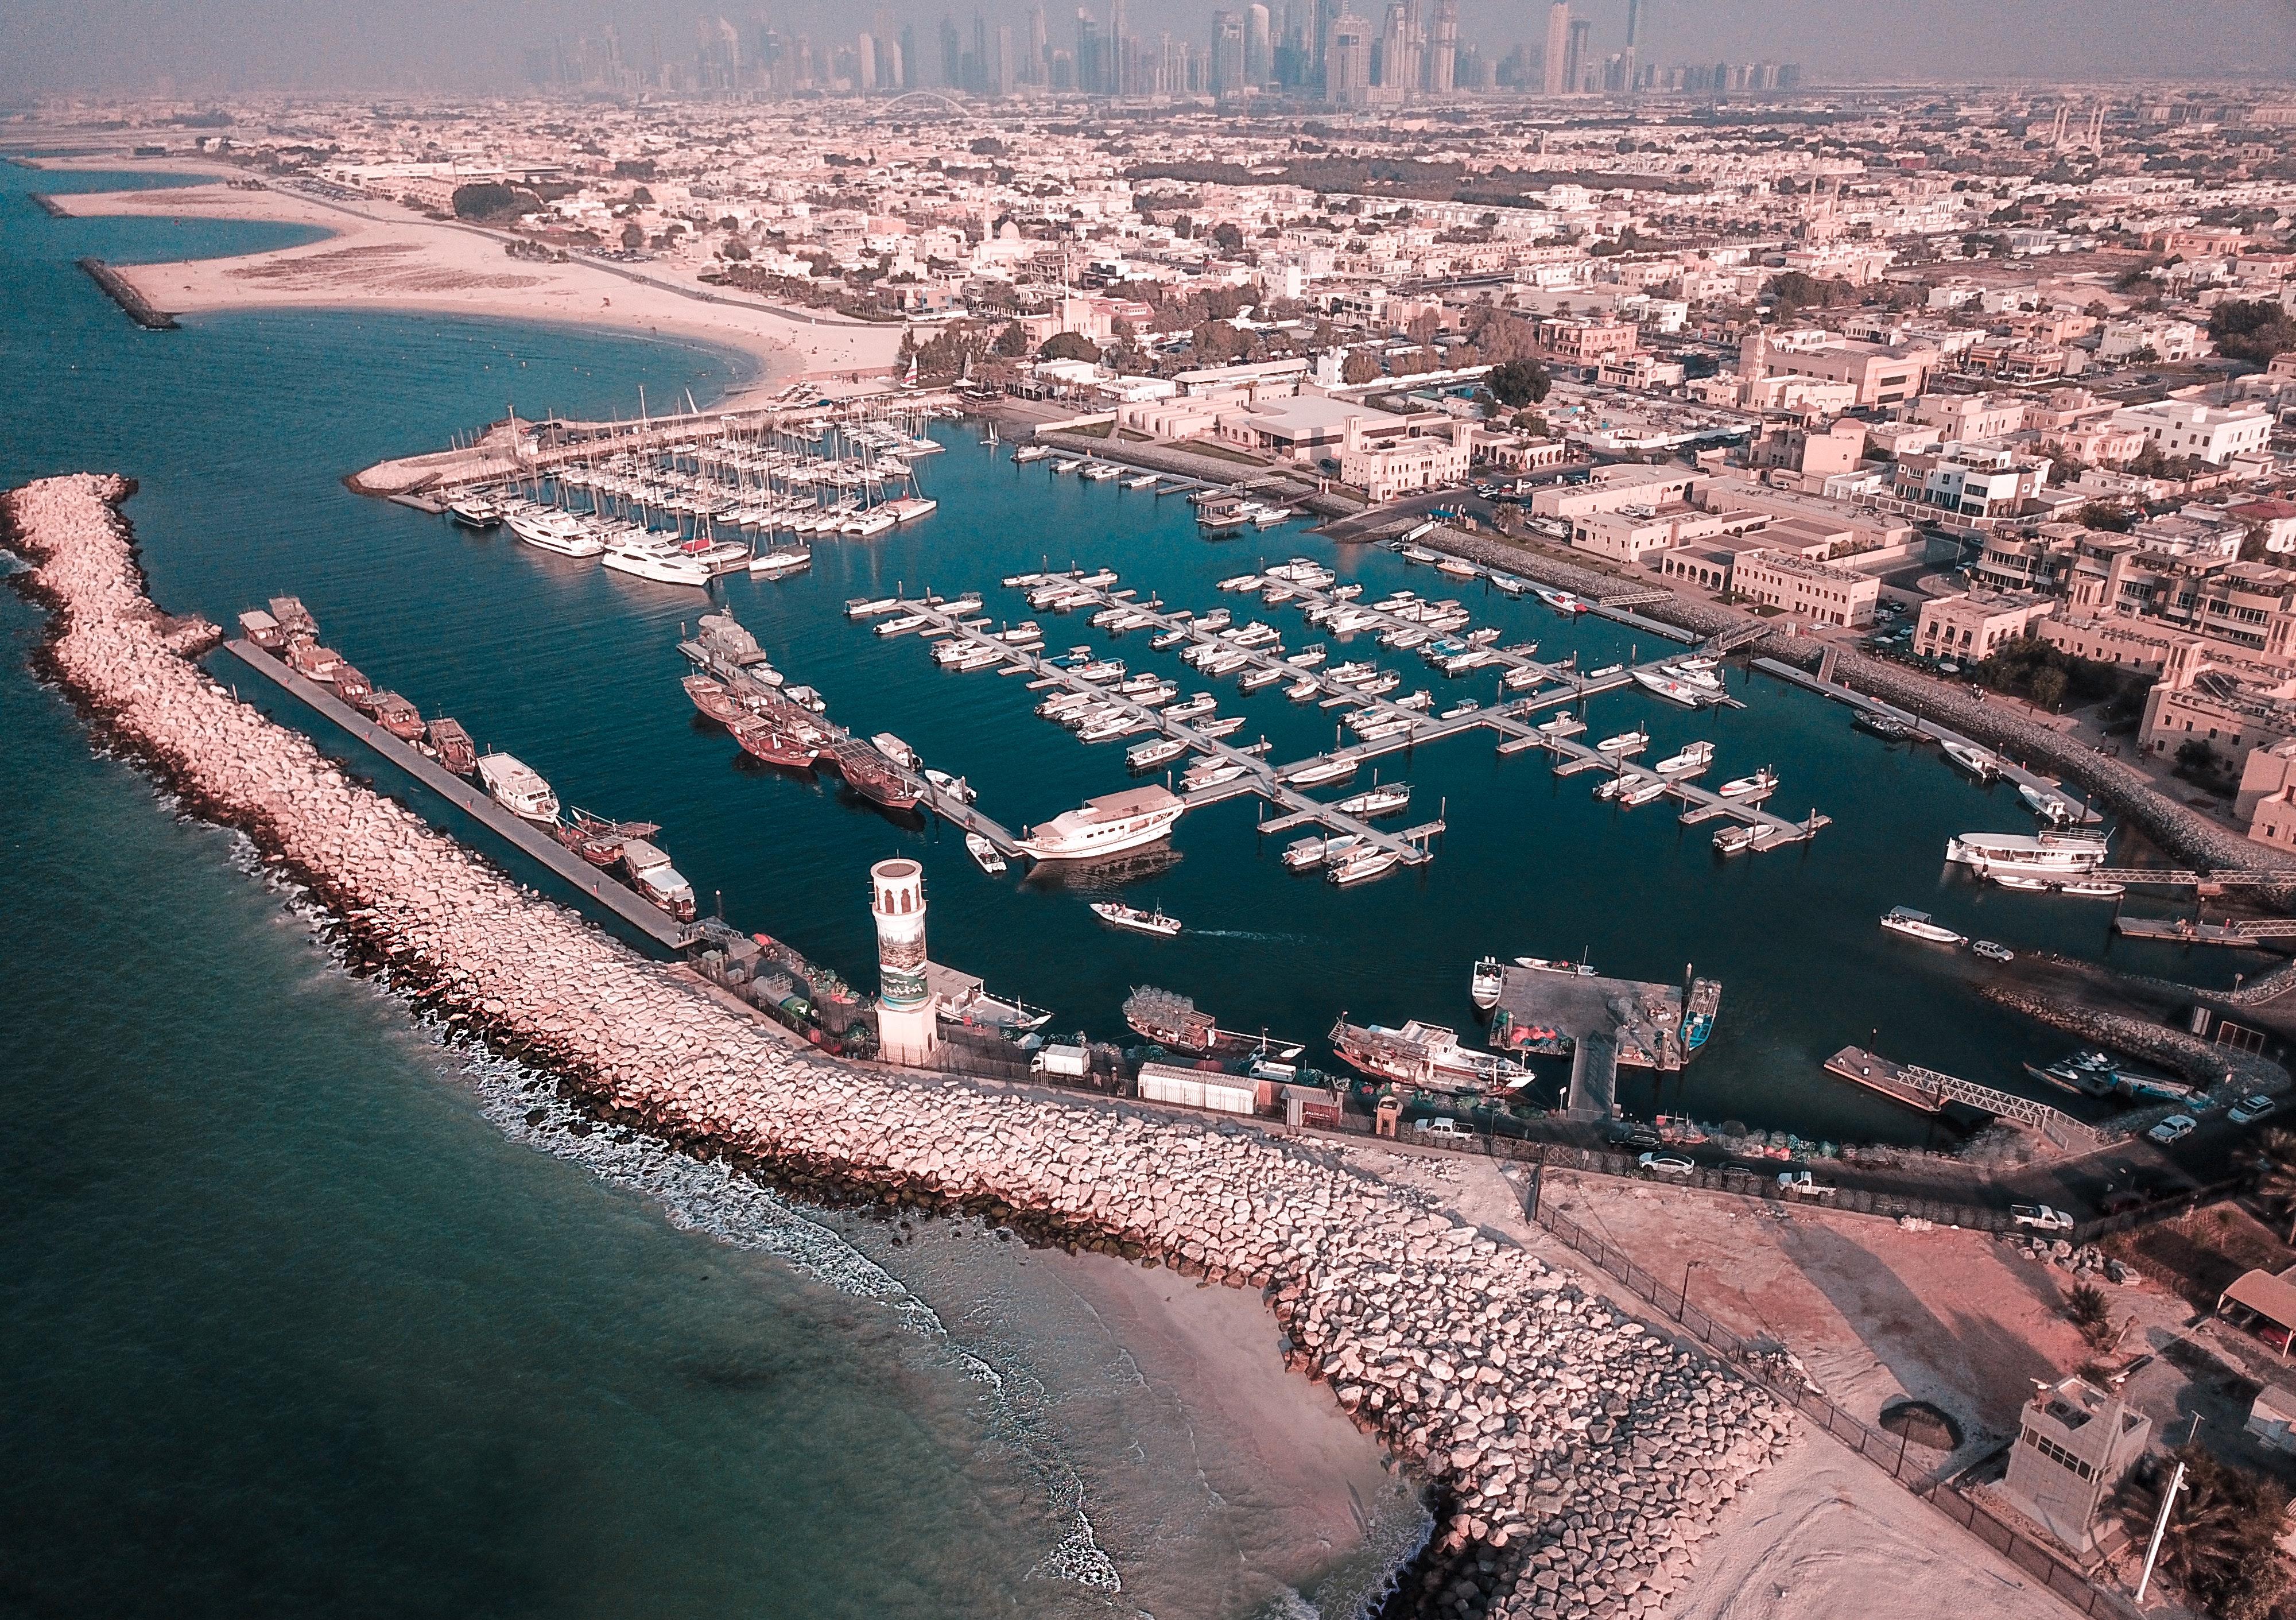
aerial photography, water, water resources, bird's eye view, waterway, marina, urban area, artificial island, inlet, infrastructure, landscape, city, photography, coastal and oceanic landforms, island, metropolitan area, channel, spit, harbor, urban design, dock, sea, bay, residential area, coast, port, estuary, river, suburb, vehicle, tourism